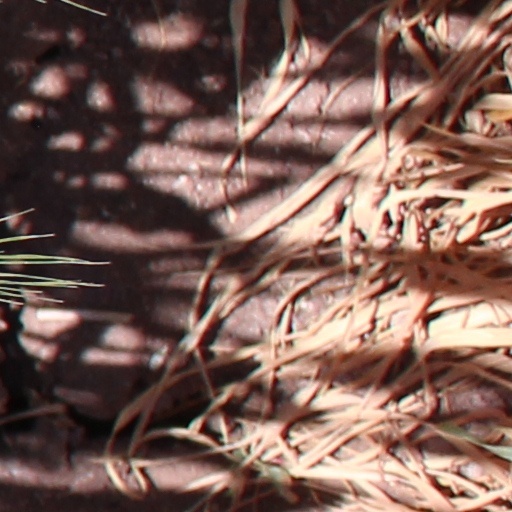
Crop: wheat